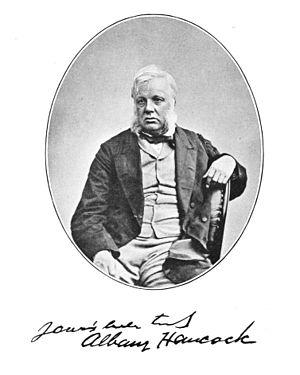
Albany Hancock né le 24 décembre 1806 à Newcastle et mort en 1873, était un naturaliste et biologiste anglais, partisan des thèses de Charles Darwin.